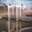
Label: bridge